Joseph Henry Ball

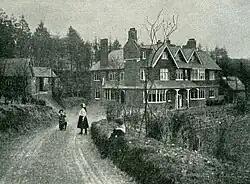
Undershaw c.1900

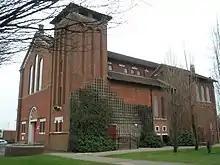
St Agatha's Church, Portsmouth.

Joseph Henry Ball (1861–1931) was a British architect. Among his commissions was Undershaw in Hindhead, Surrey, which was built for the family of the writer Arthur Conan Doyle.